Elissa Landi

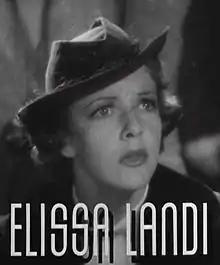
Trailer for "After the Thin Man" (1936)

Elissa Landi (born Elisabeth Marie Christine von Kühnelt; December 6, 1904 – October 21, 1948) was an Austrian-American actress born in Venice, who was popular as a performer in Hollywood films of the 1920s and 1930s. She "claims descent from Empress Elizabeth of Austria-Hungary", and was noted for her alleged aristocratic bearing.